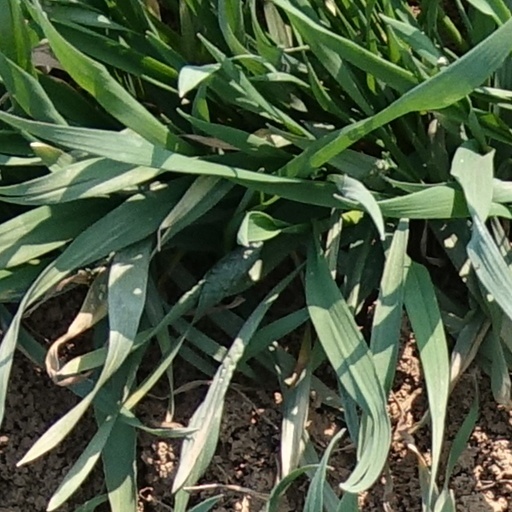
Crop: wheat